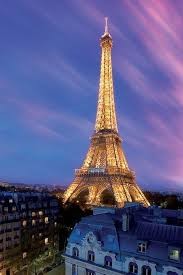
Landmark: Eiffel Tower